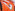
Number: 7